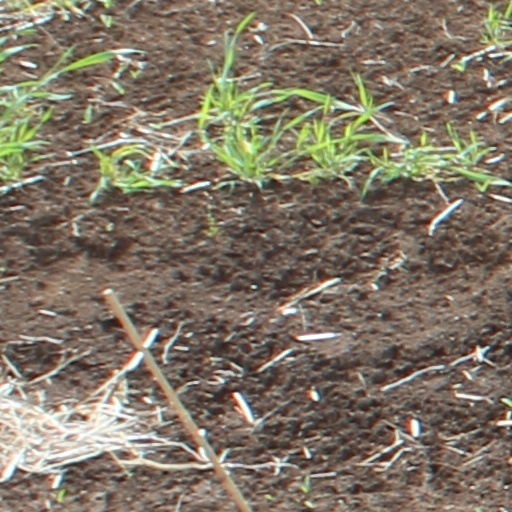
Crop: wheat